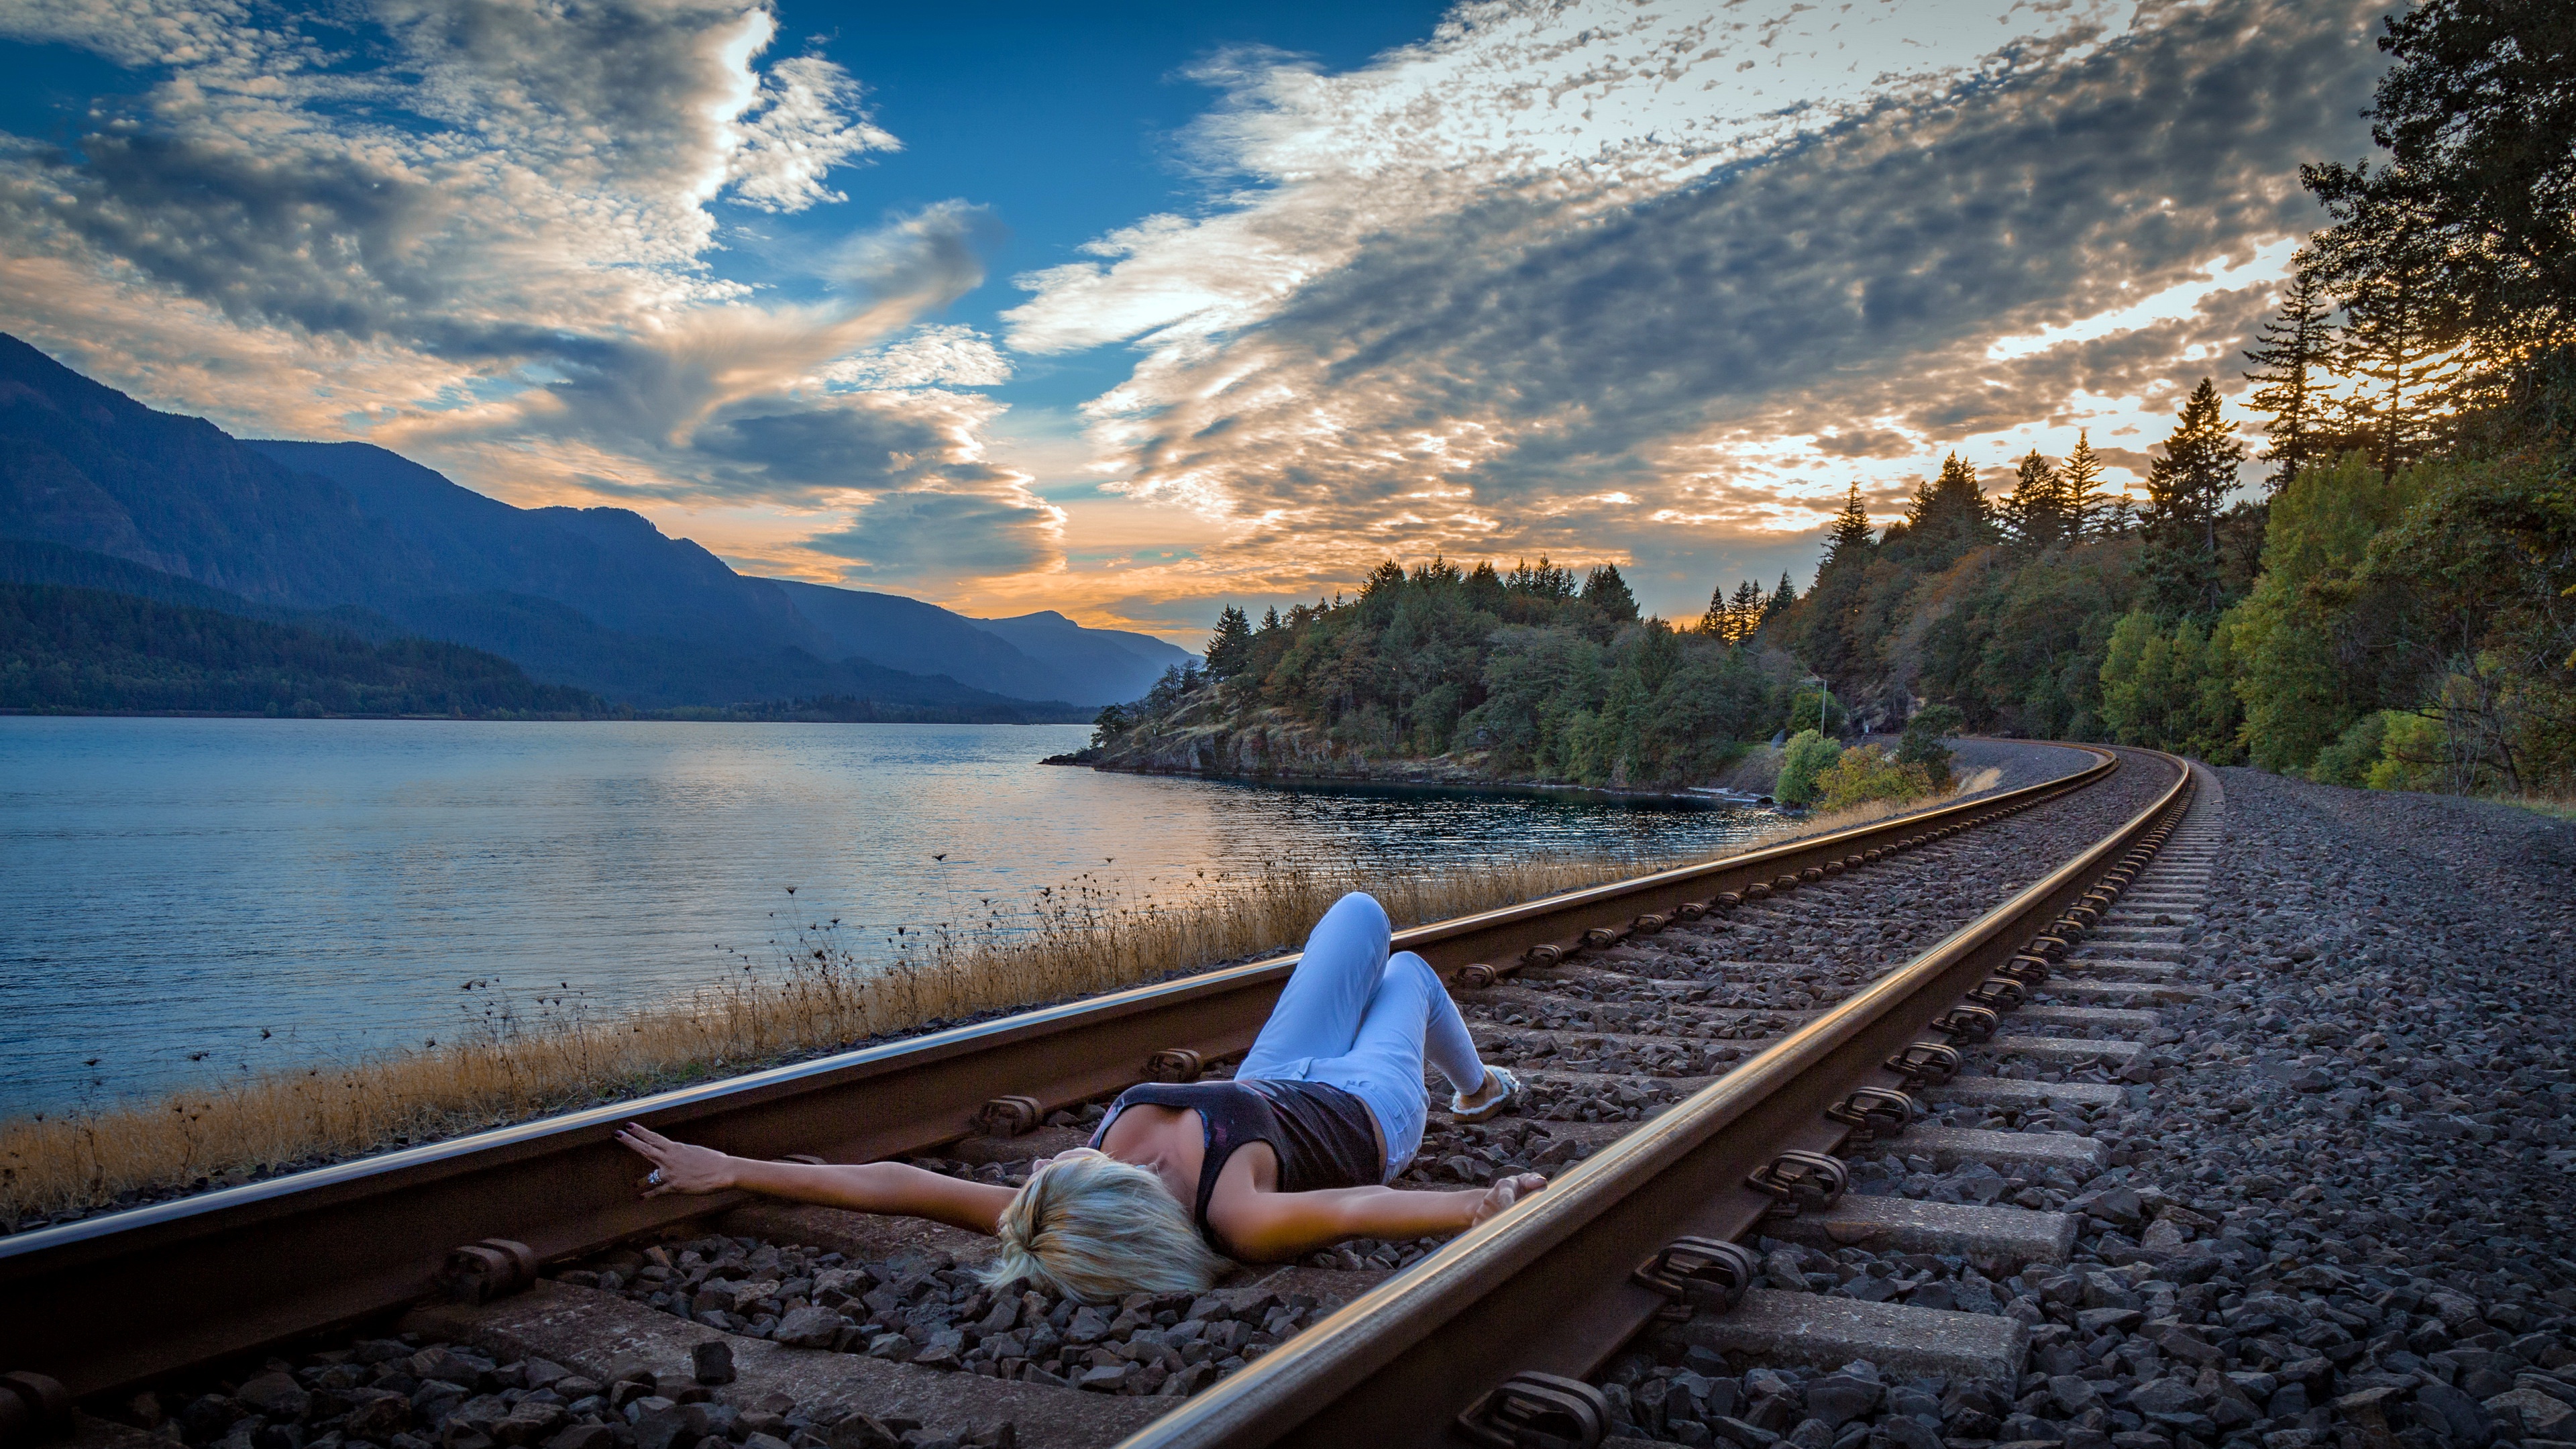
women, lady, model, person, photography, wallpaper, cloud, water, sky, plant, mountain, wood, tree, People in nature, sunlight, lake, travel, natural landscape, bank, horizon, leisure, sunrise, afterglow, landscape, waterway, dusk, beauty, dock, sunset, track, shore, hill, reservoir, reflection, evening, lake district, mountain range, grass, coast, sound, ocean, road, loch, rock, sitting, tourism, railway, vacation, bay, tropics, dawn, night, inlet, sea, pier, water transportation, river